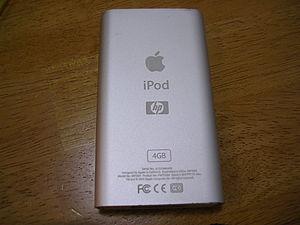
L'iPod+HP d'Apple est un iPod 4G avec un logo HP sur la face arrière, et distribué par HP. Il faisait partie d'une stratégie de distribution pour vendre plus d'iPods, en les vendant à travers le plus gros réseau de distribution de HP.
L'iPod est un baladeur numérique de l'entreprise multinationale américaine Apple, lancé le 23 octobre 2001.